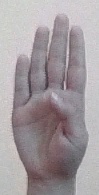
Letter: kaaf